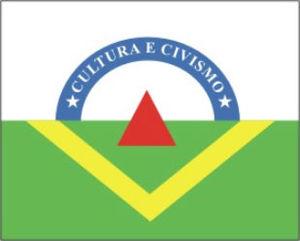
Viçosa est une ville du Minas Gerais, Brésil.